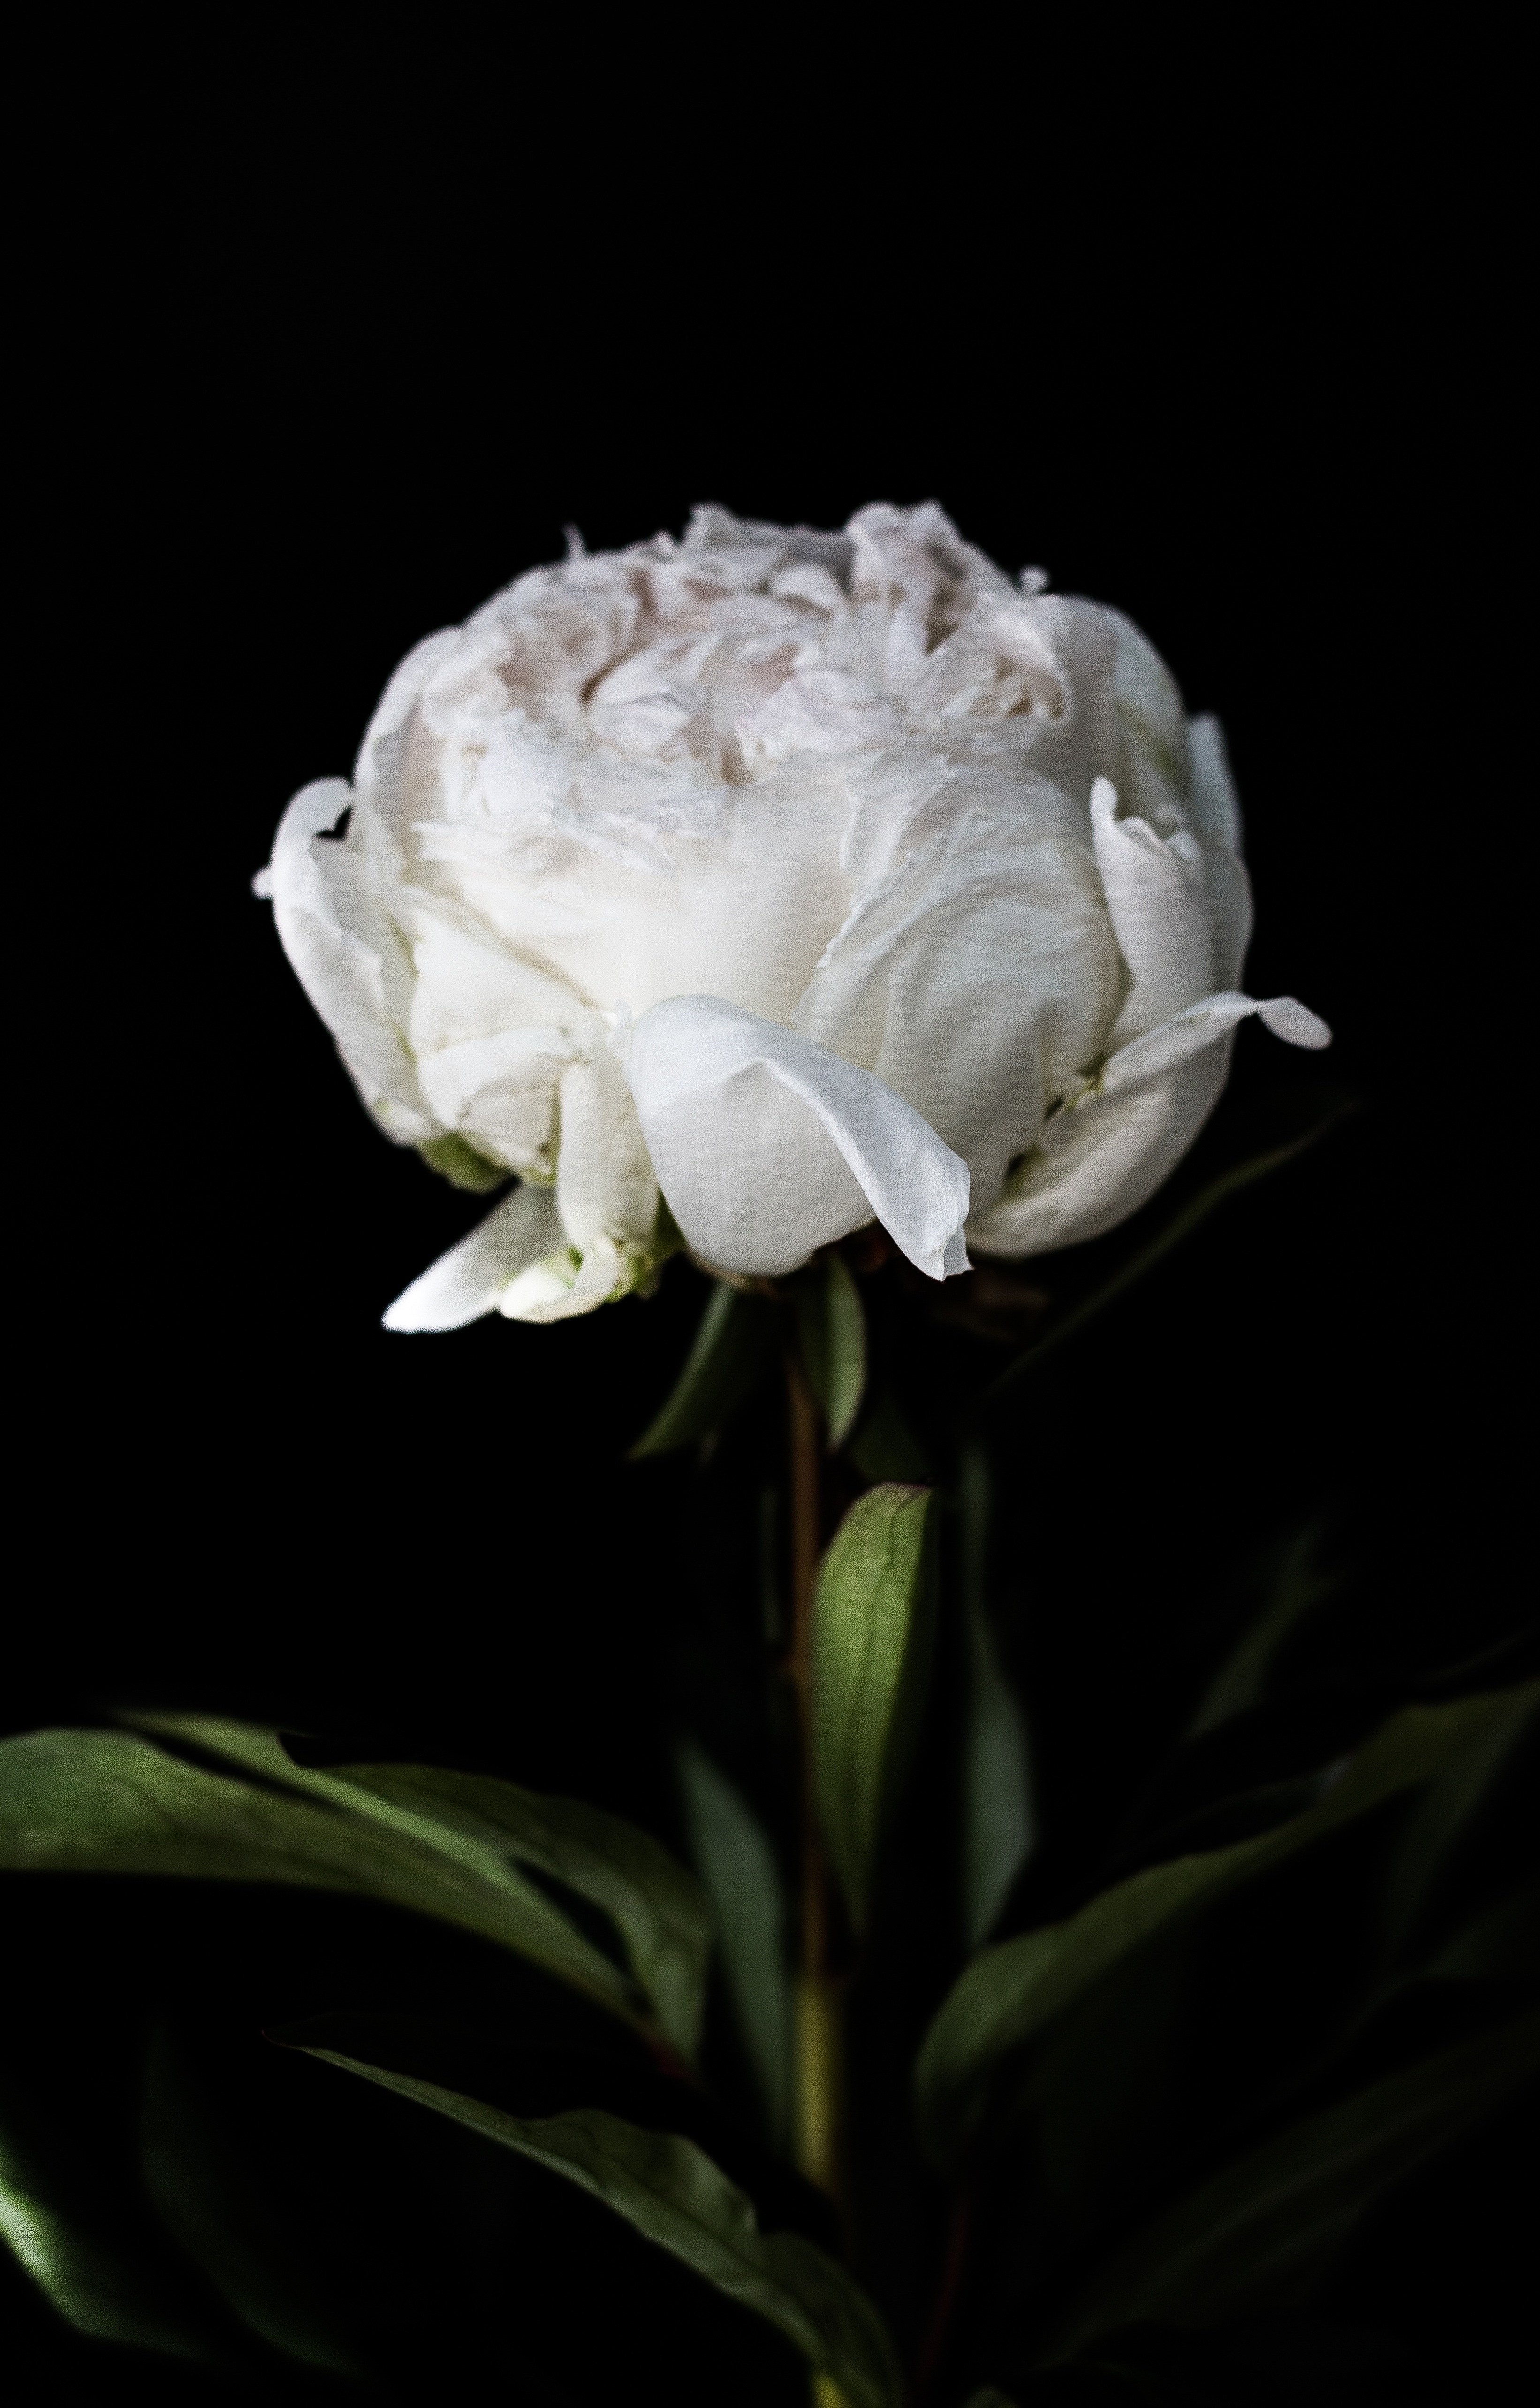
black and white, plant, white, photography, flower, petal, rose, botany, flora, close up, peony, macro photography, flowering plant, plant stem, land plant